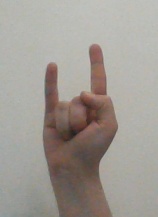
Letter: la